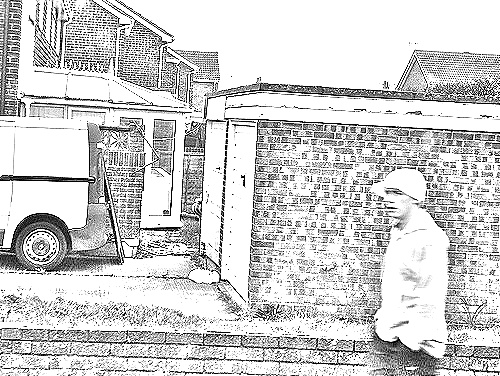
Portrait style: Sketch Portrait